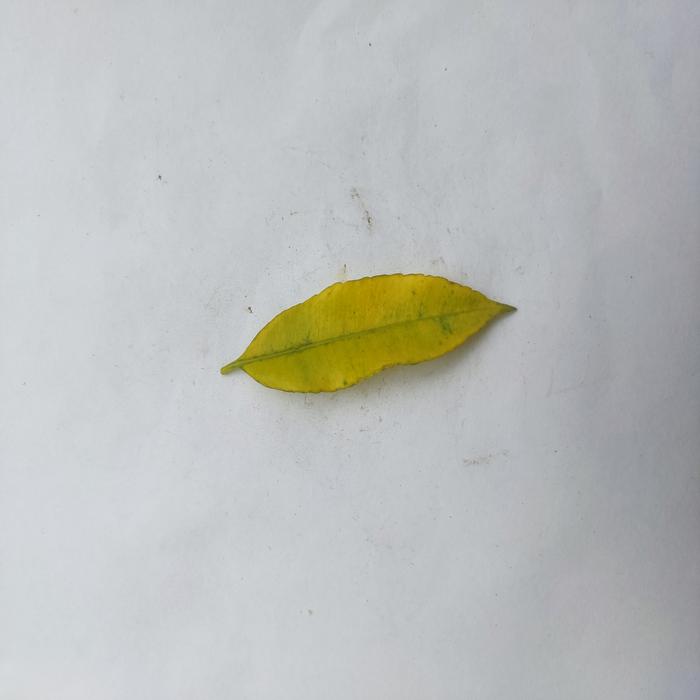
Crop: Hog Plum
Leaf condition: Anthracnose